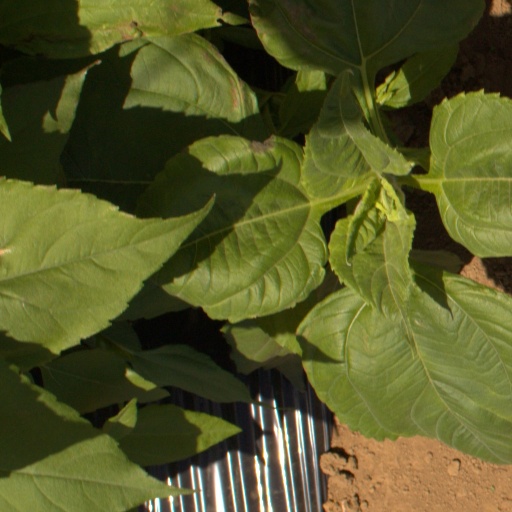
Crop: Jerusalem artichoke